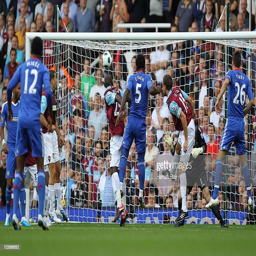
football player scores their first goal with a header during the match .